Question: Please indicate a possible affordance area of drink_with_cup that can be used for drinking
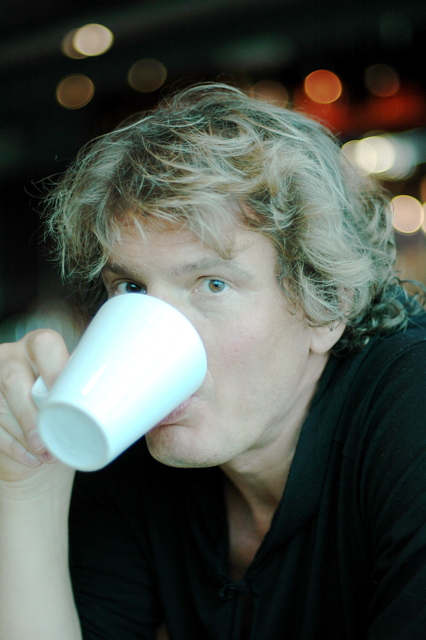
Answer: [35.556, 293.534, 208.789, 465.564]